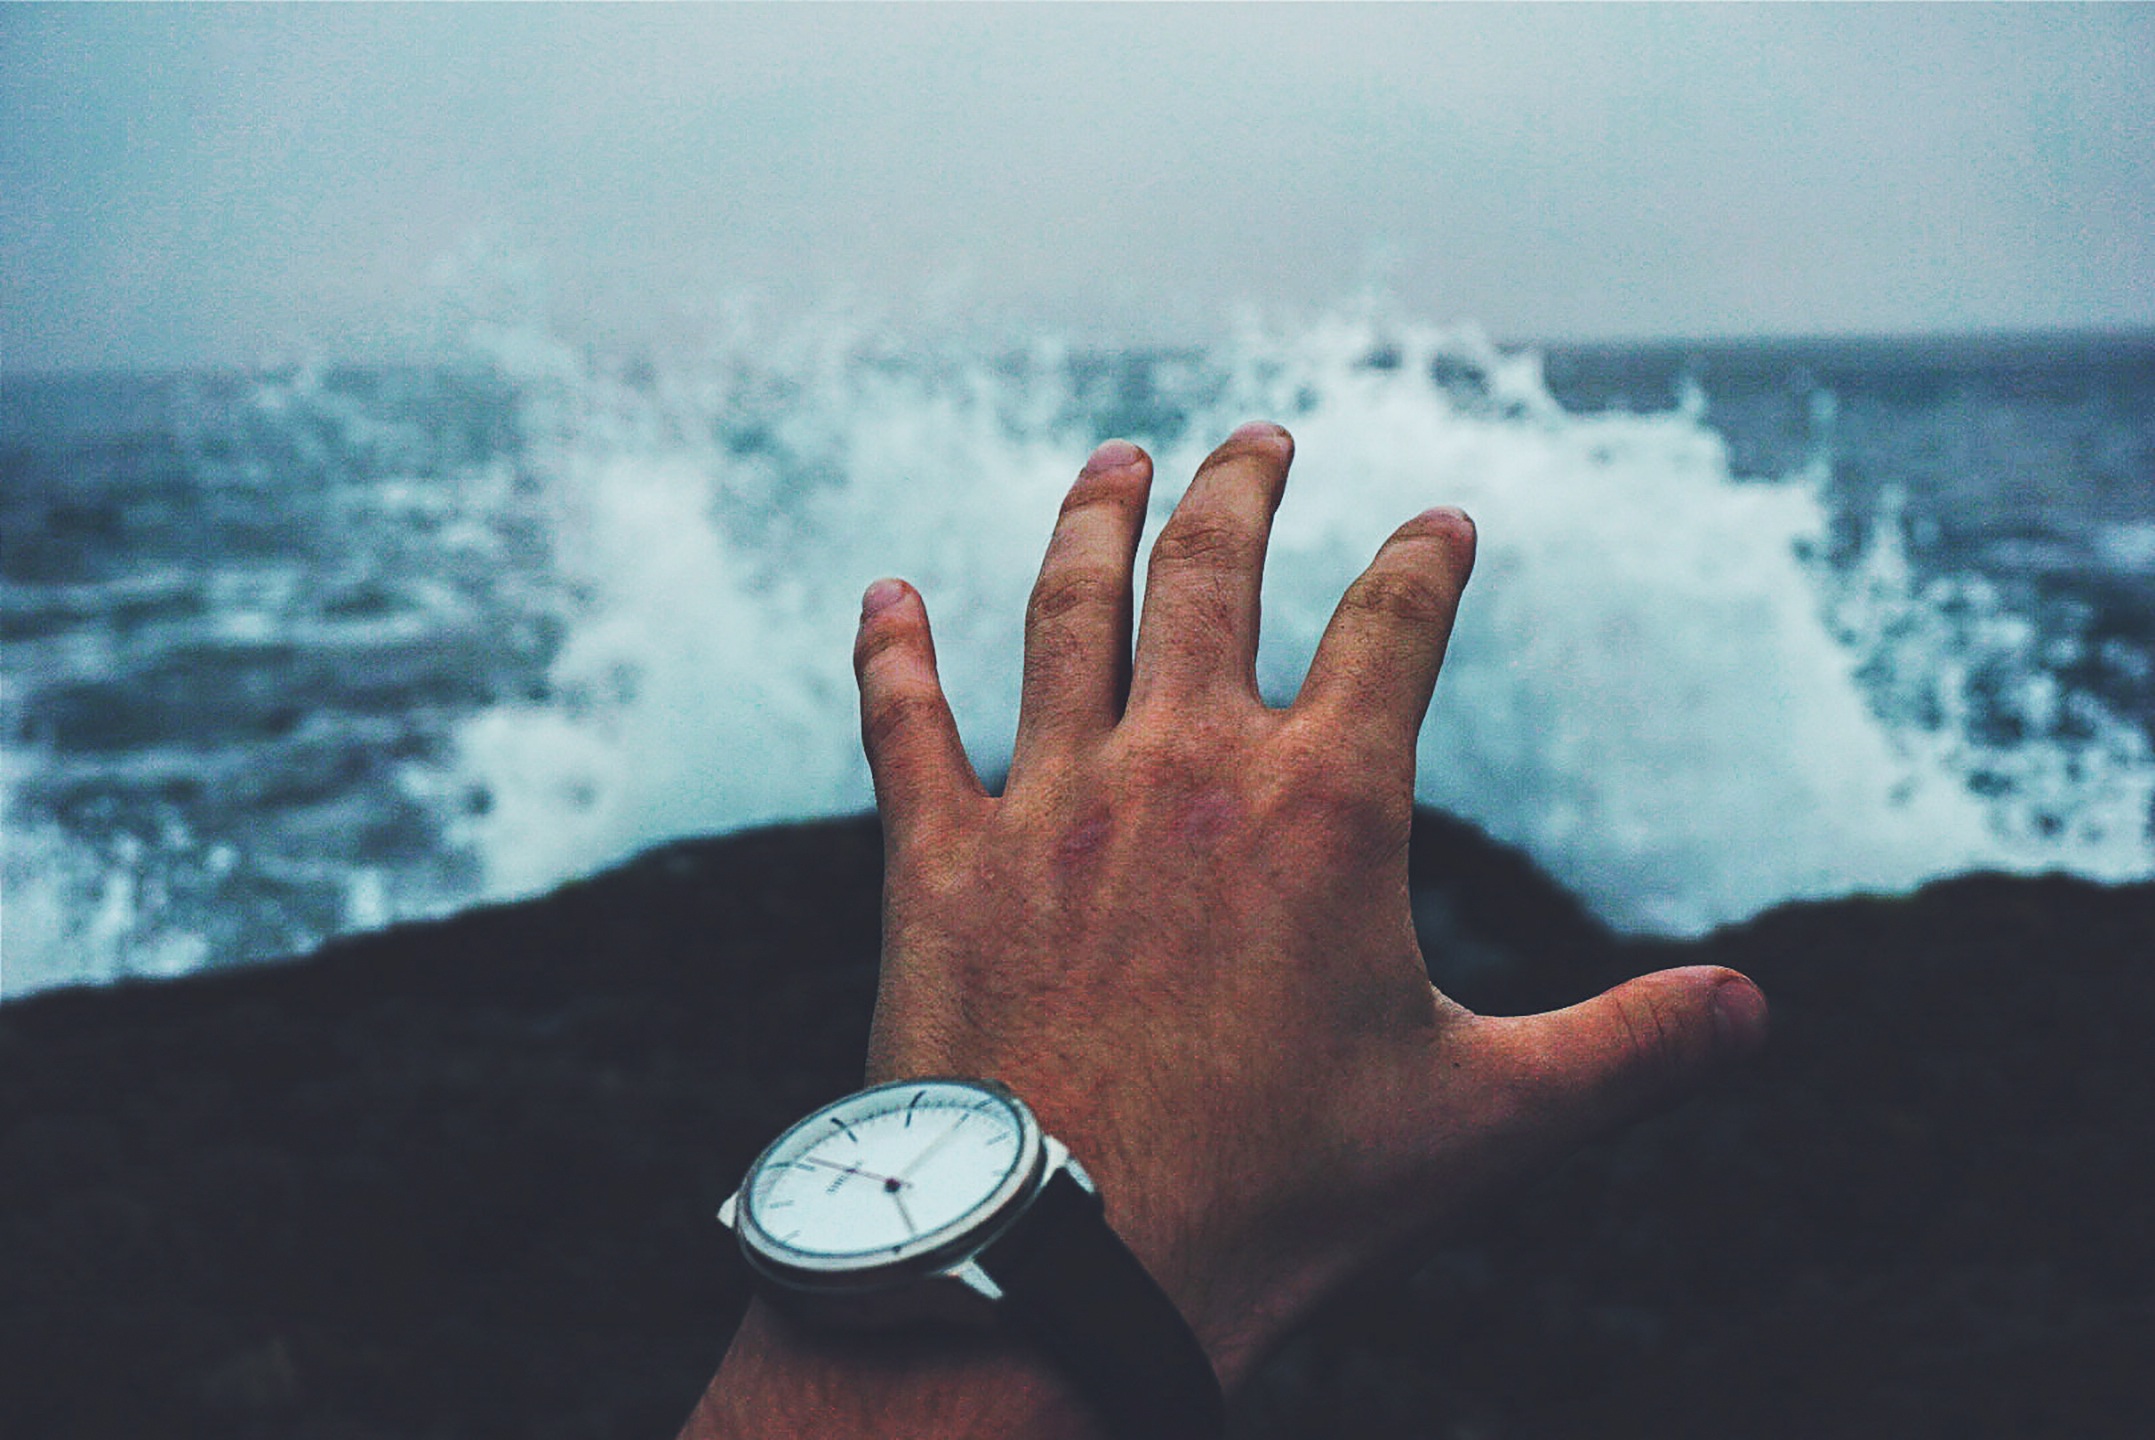
hand, sea, finger